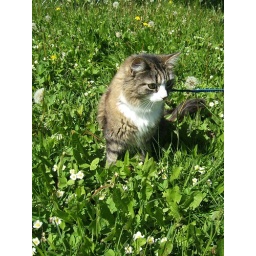
It was so funny how intensely she starred at everything she could only see from my bedroom window in reality.